Sky position (RA, Dec in degrees): 146.857, 6.089
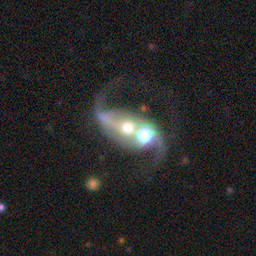
Galaxy morphology: Unbarred Loose Spiral Galaxies